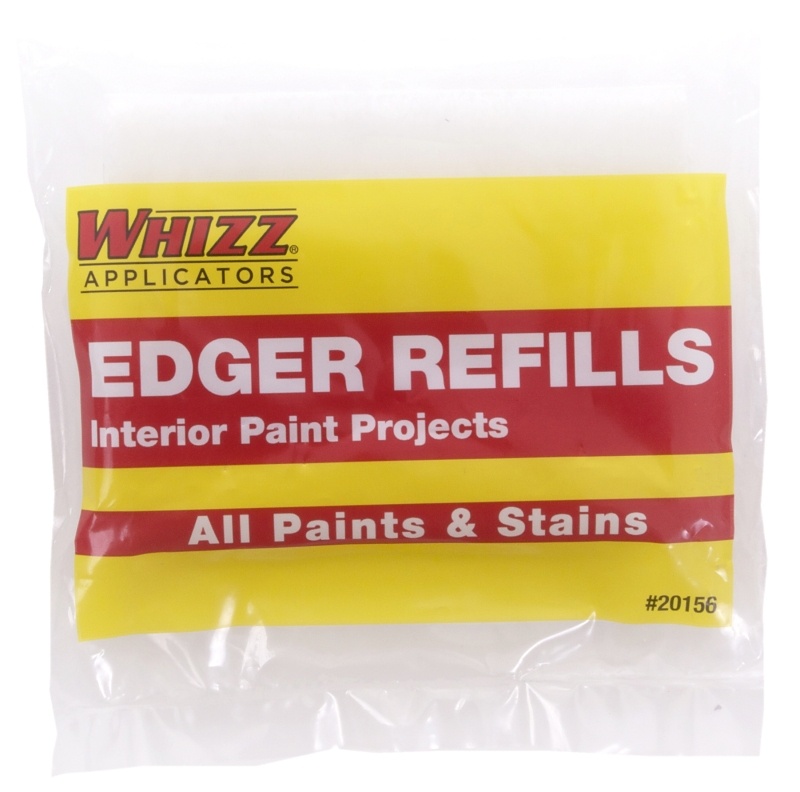
Whizz 20156 2-Wheel Paint Edger Refill
Whizz 2-Wheel Paint Edger Refill, Suitable for: #2154, #2155 Edge Painters Unit: PK 2 UPC: 732087201567 Model Number: 20156
Brand: Whizz
Category: Hardware > Tools > Paint Tools > Paint Edgers > Roller Edgers